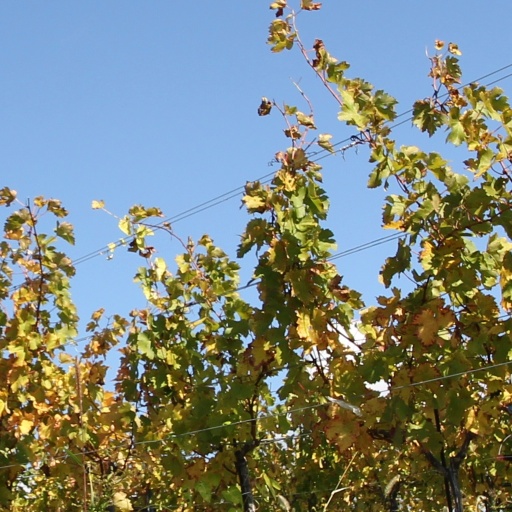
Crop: grape